Jacobite rising of 1689

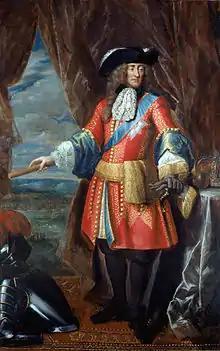
James II & VII

The 1681 Scottish Succession and Test Acts made obedience to the monarch a legal obligation, 'regardless of religion'; in return, James swore to uphold the primacy of the Church of Scotland or kirk. By 1680, over 95 percent of Scots were members of the kirk; Catholics numbered less than 2% of the population and even other Protestant sects were barred. Attempts to repeal the Scottish Test Act undermined his moderate supporters, while rewarding the dissident Presbyterians who backed Argyll in 1685.